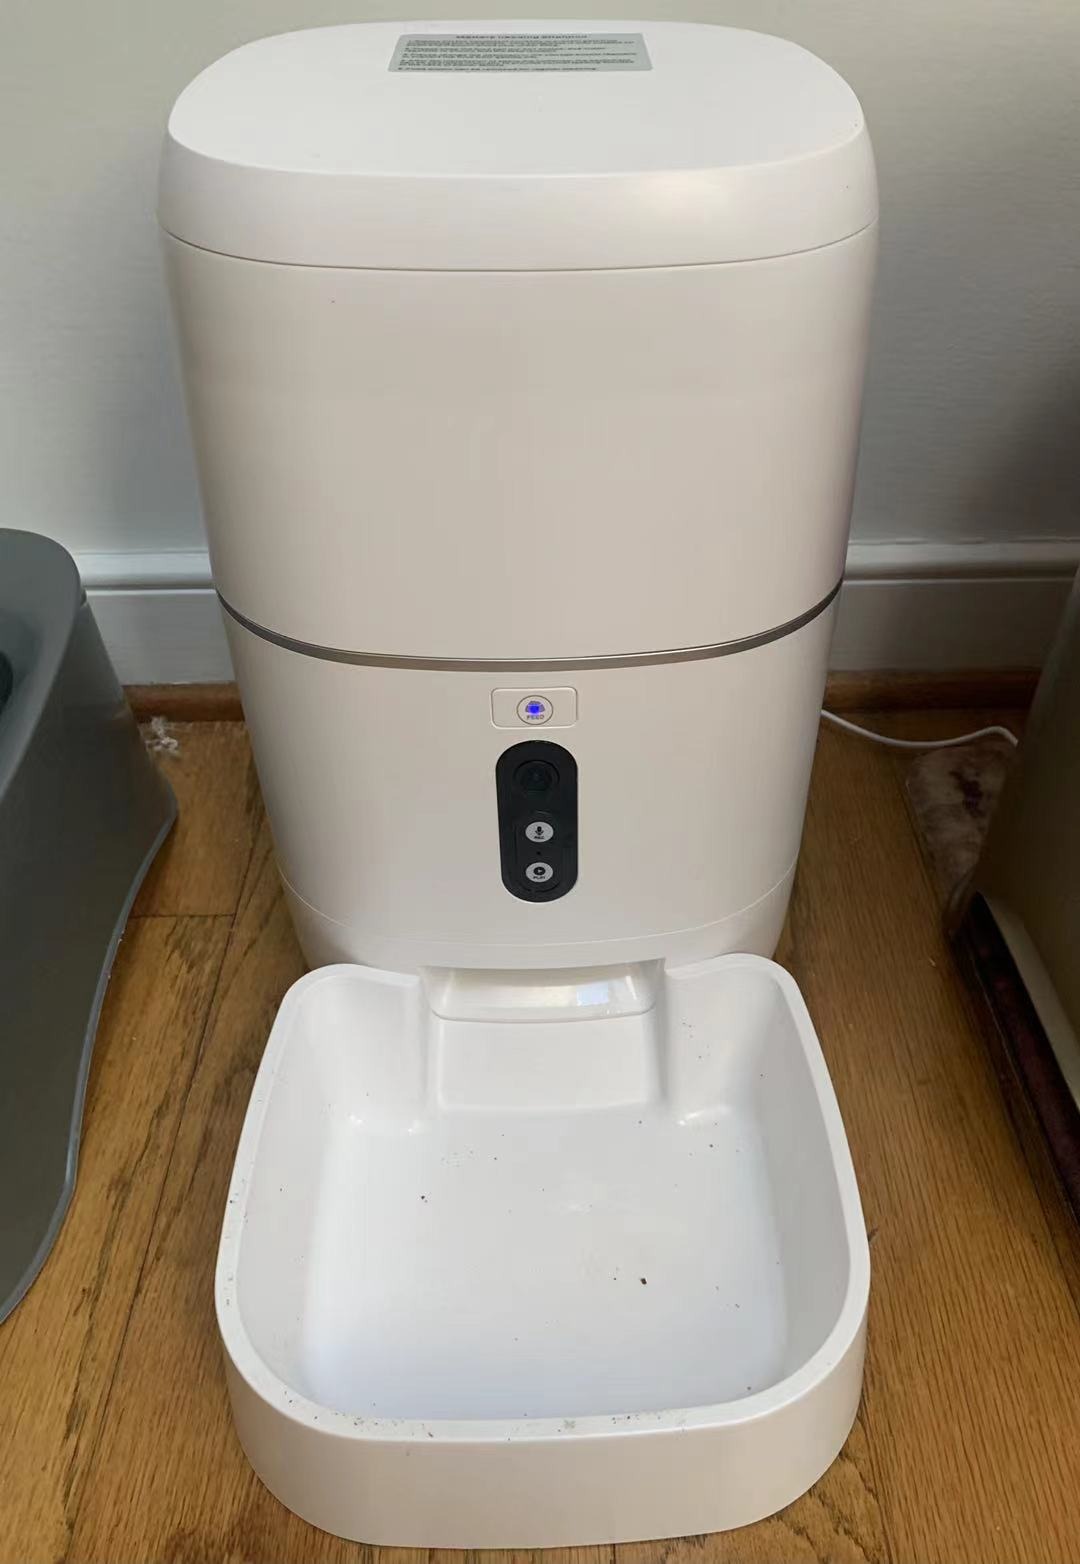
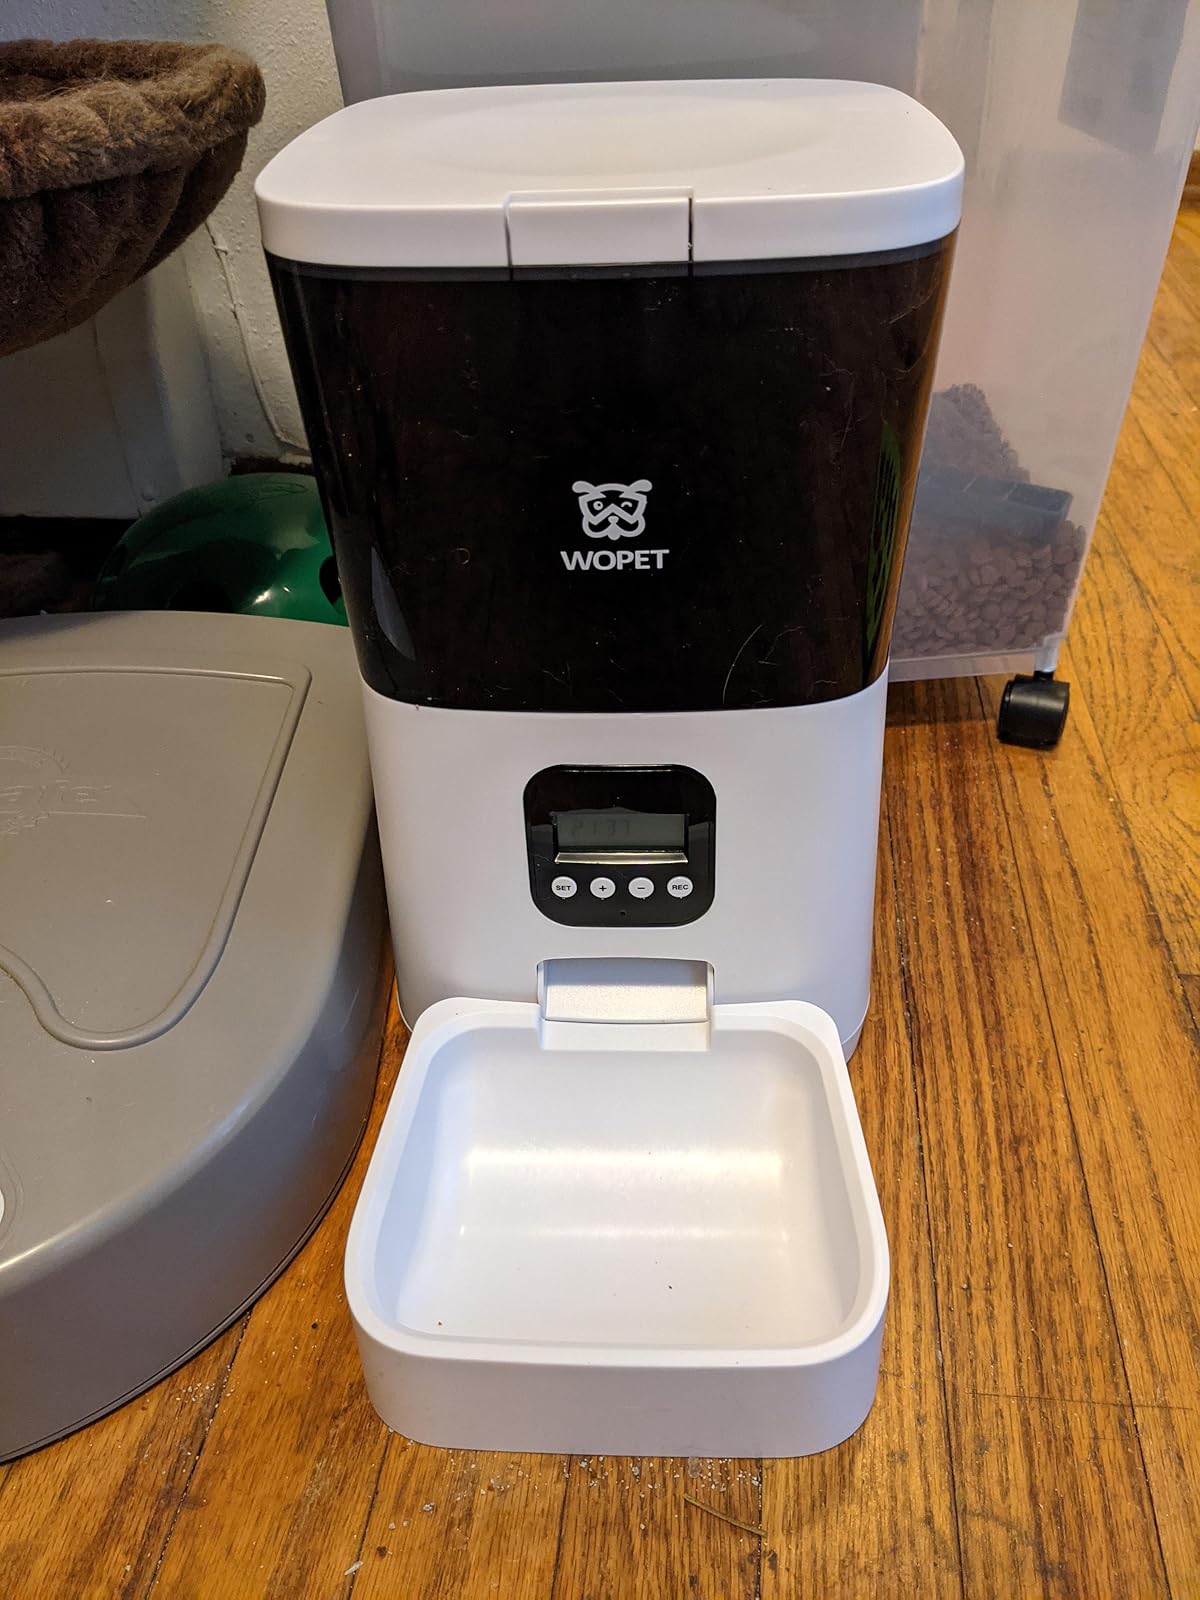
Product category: items_feeder
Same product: no